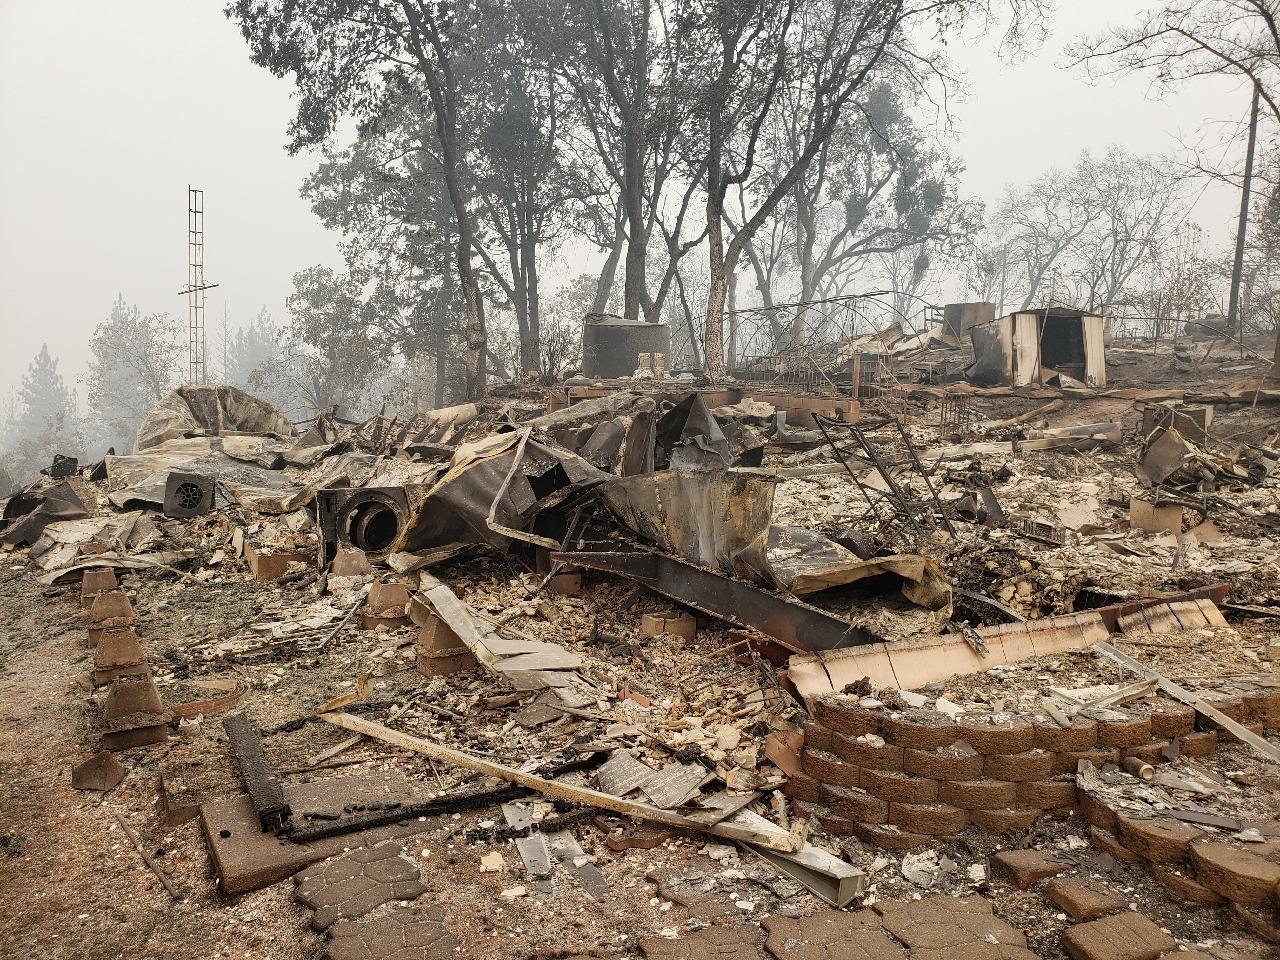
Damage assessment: destroyed